Puntland Police Force

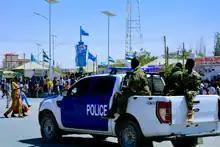
Puntland Police Force Securing The City's Square (Barxadda Garowe)

Criminal Investigation Department is a state unit which works with organized and serious crime which handled investigations, fingerprinting, criminal records, immigration matters, and passports.